Athenian democracy

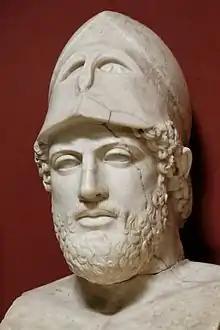
Bust of Pericles, marble Roman copy after a Greek original from c. 430 BC

In the 5th century BC, there were 10 fixed assembly meetings per year, one in each of the ten state months, with other meetings called as needed. In the following century, the meetings were set to forty a year, with four in each state month. One of these was now called the main meeting, "kyria ekklesia". Additional meetings might still be called, especially as up until 355 BC there were still political trials that were conducted in the assembly, rather than in court. The assembly meetings did not occur at fixed intervals, as they had to avoid clashing with the annual festivals that followed the lunar calendar. There was also a tendency for the four meetings to be aggregated toward the end of each state month.